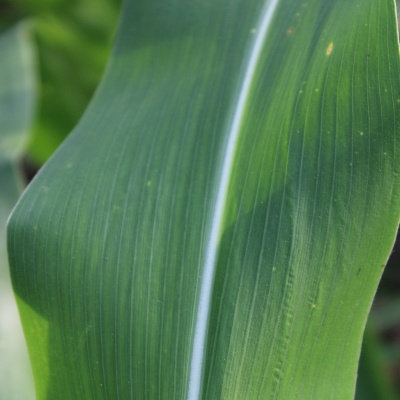
Crop: Maize
Condition: leaf spot